Herald (moth)

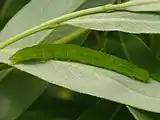
Larva on white willow

The herald's flight period is between June and November, in one or two broods. During the winter the herald moth hibernates in dark, cool structures (e.g. cellars, barns and caves), returning to take wing again from March to June. Its habitat is woodland parks and gardens, and (perhaps consequently) the resting wing pattern resembles a dead, shrivelled leaf.